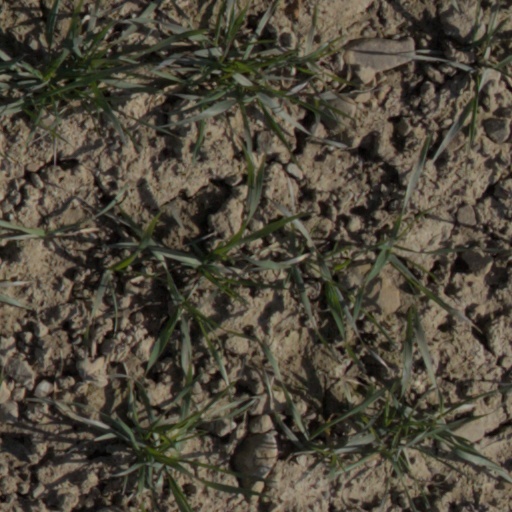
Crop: wheat